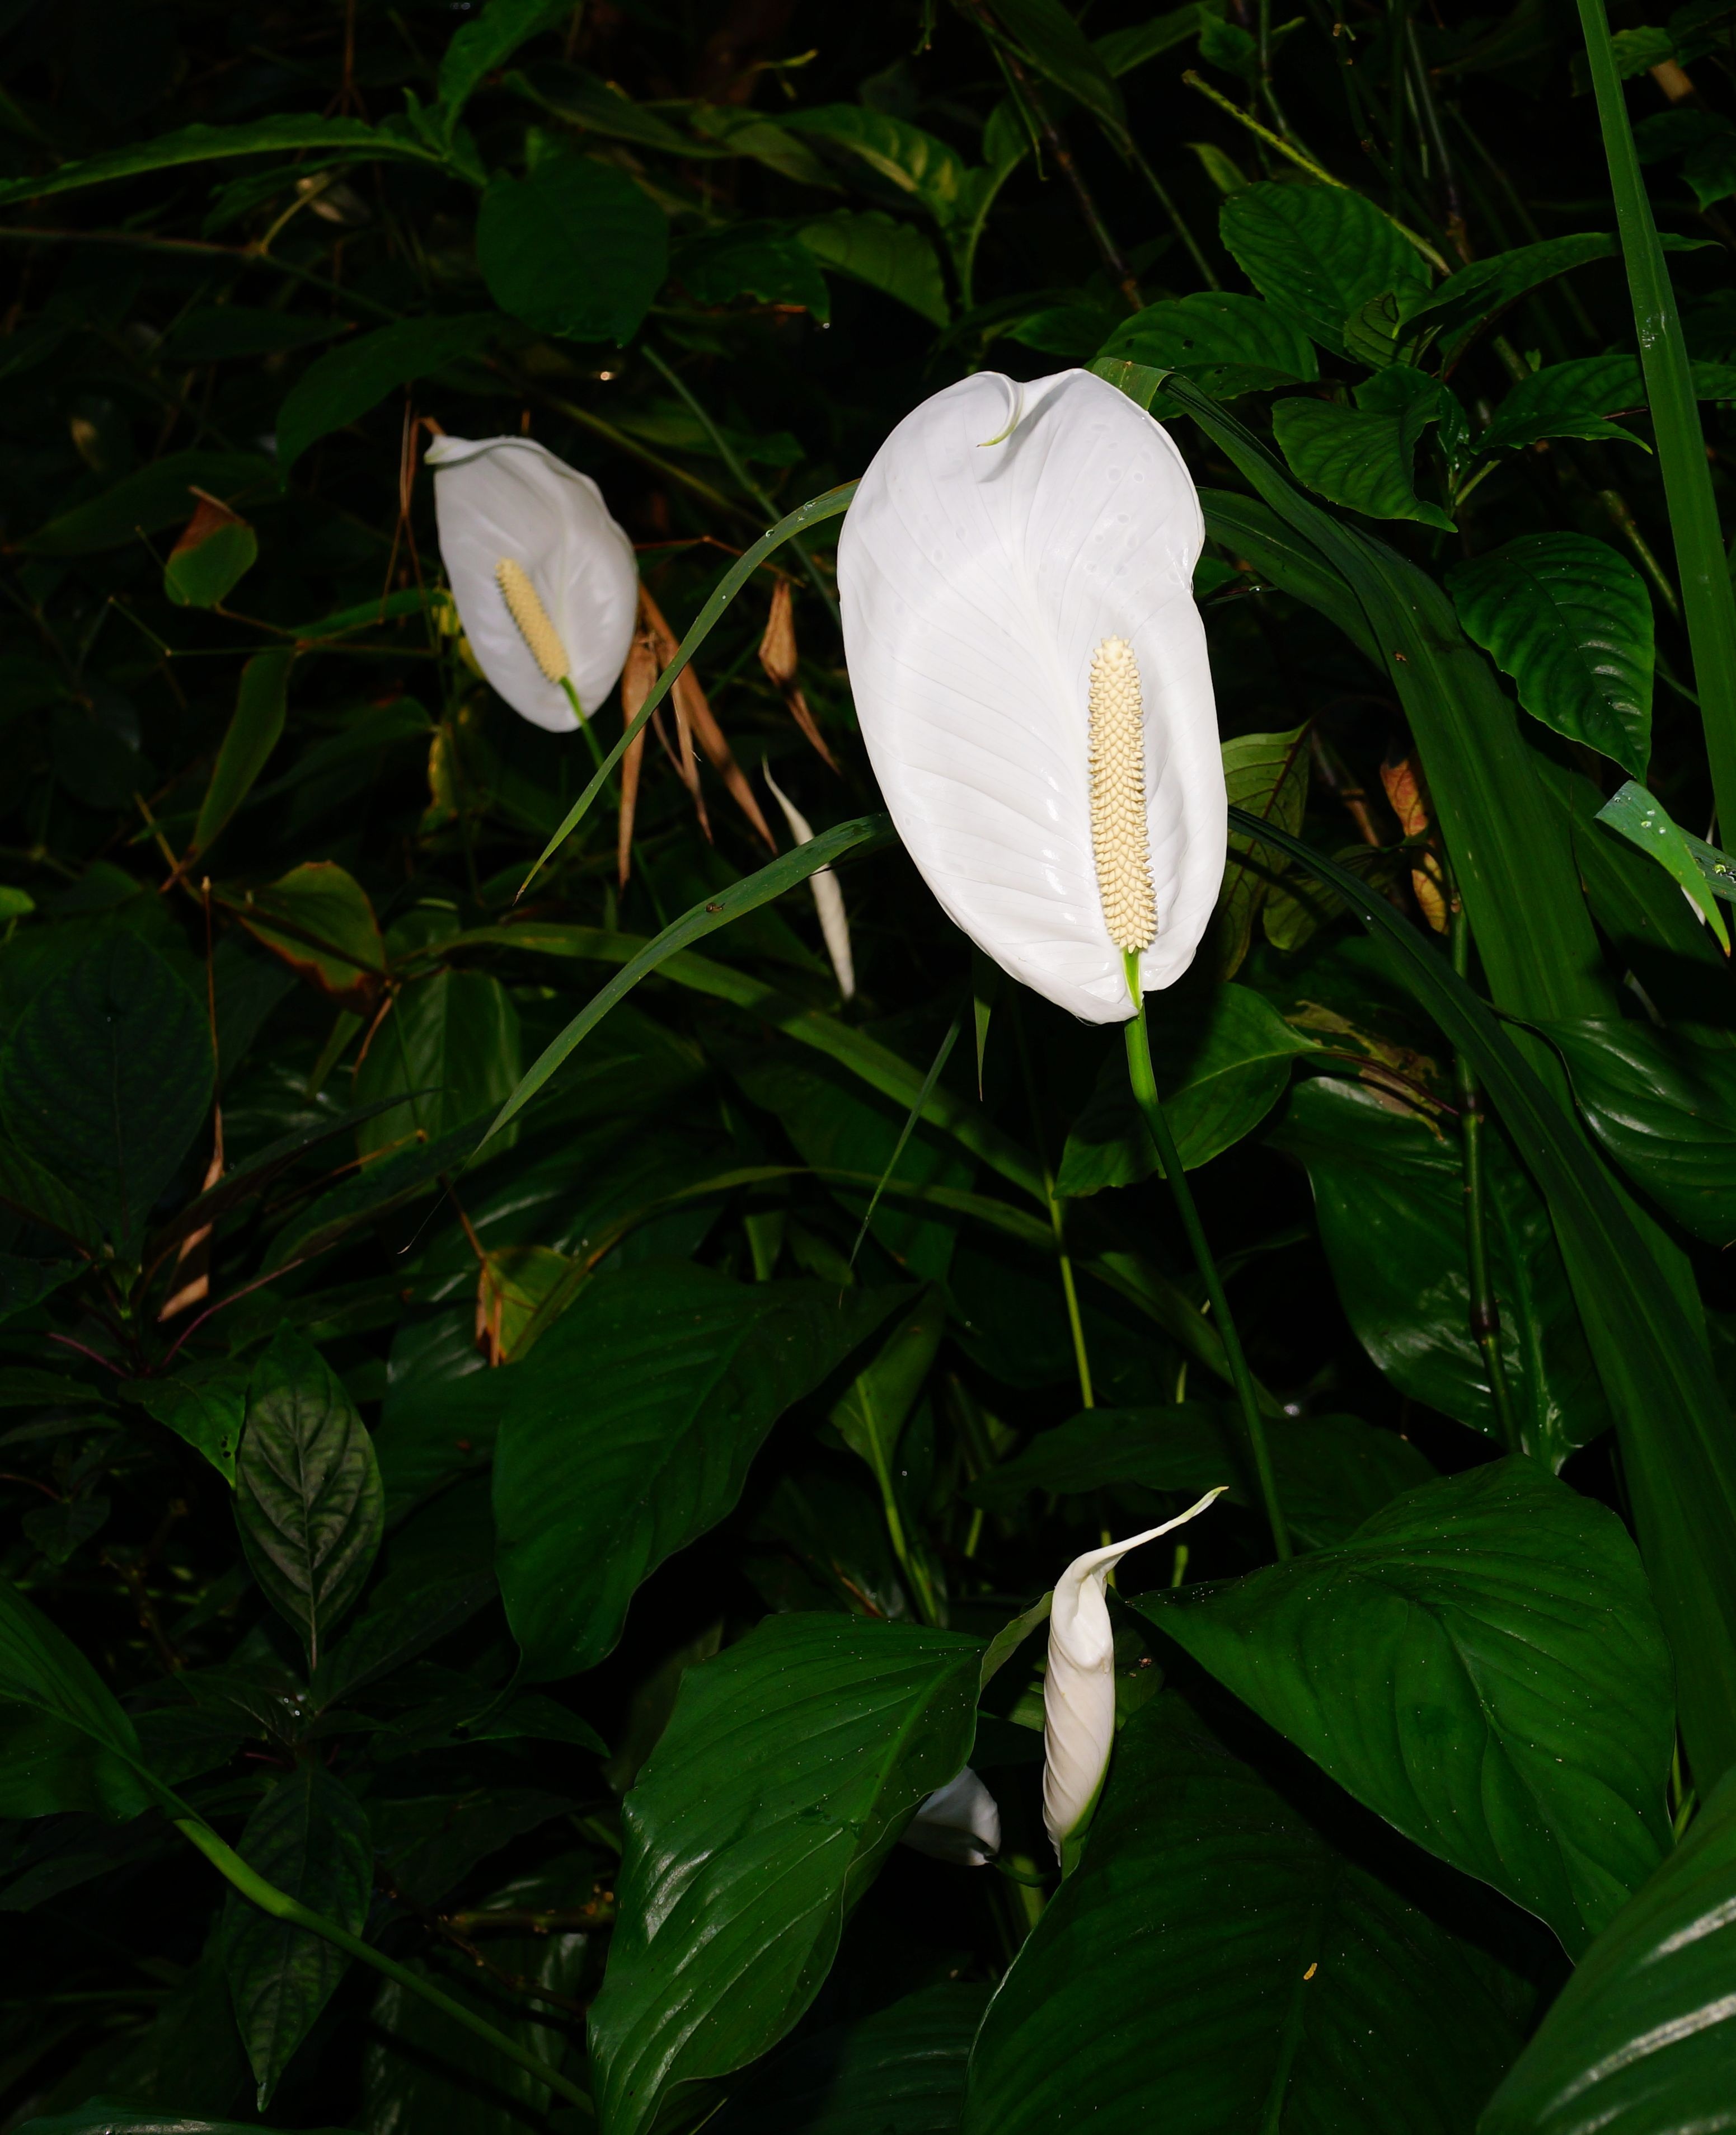
nature, light, plant, white, warm, leaf, flower, petal, idyllic, green, jungle, tropical, romantic, botany, thicket, colorful, flora, flowers, background image, vegetation, sultry, exotic, mood, tropics, arum, splendor, flowering plant, land plant